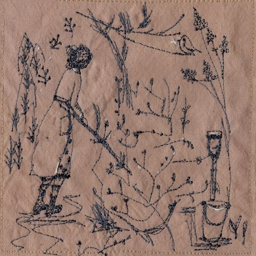
person and animal make use of the fallen branches